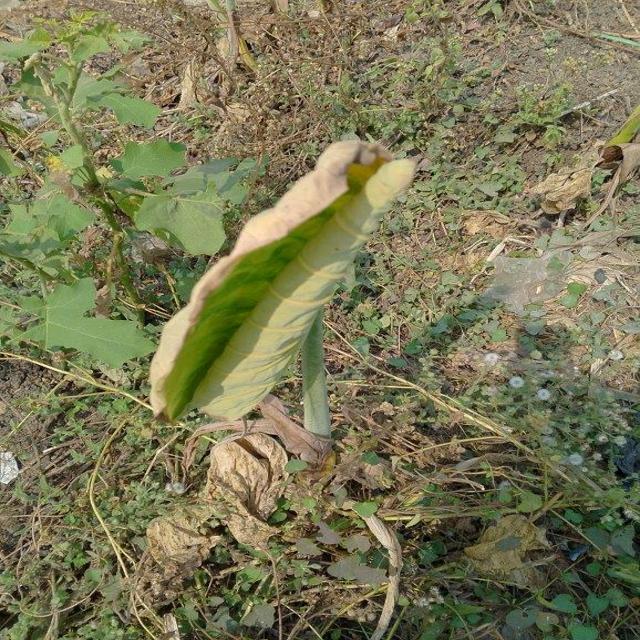
Label: Late_Blight